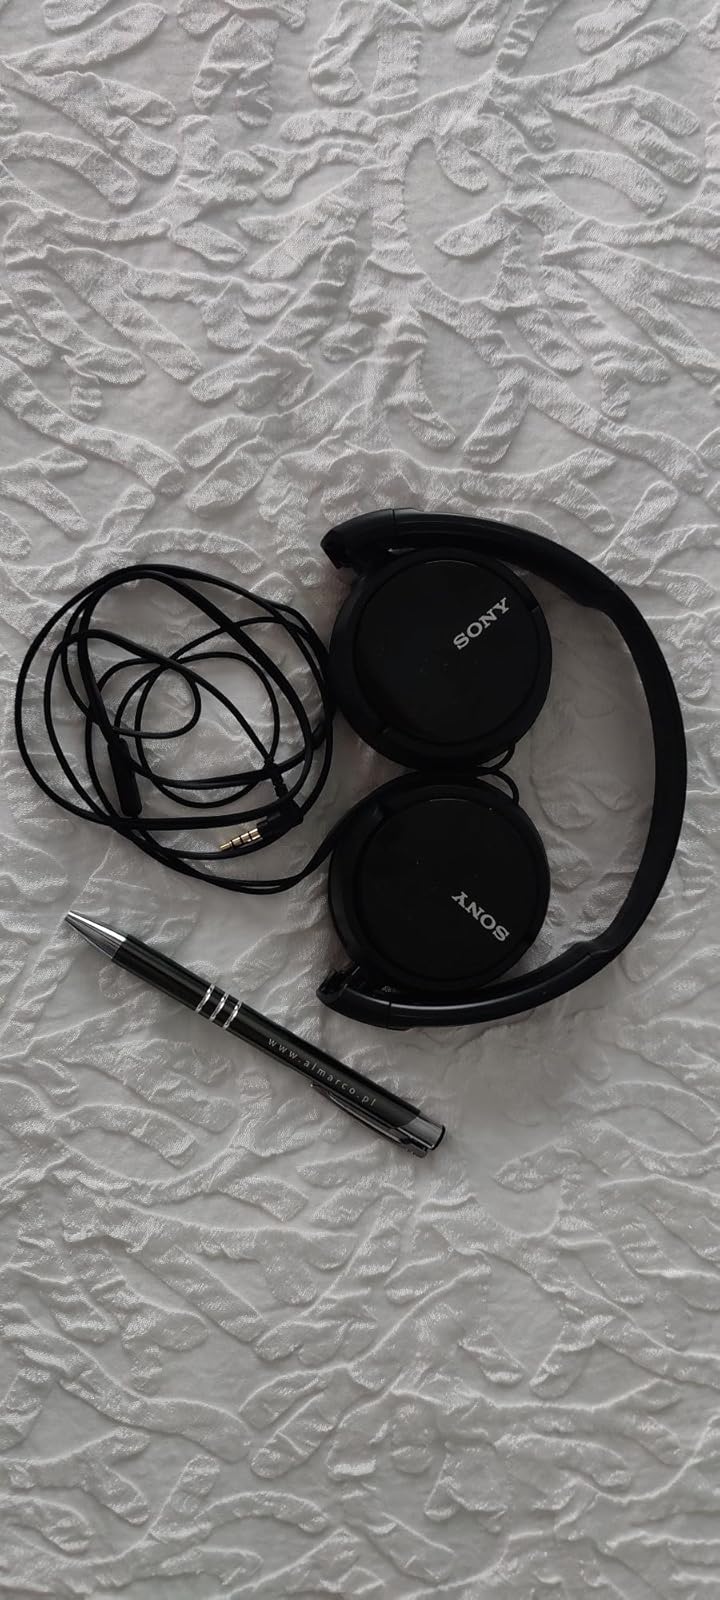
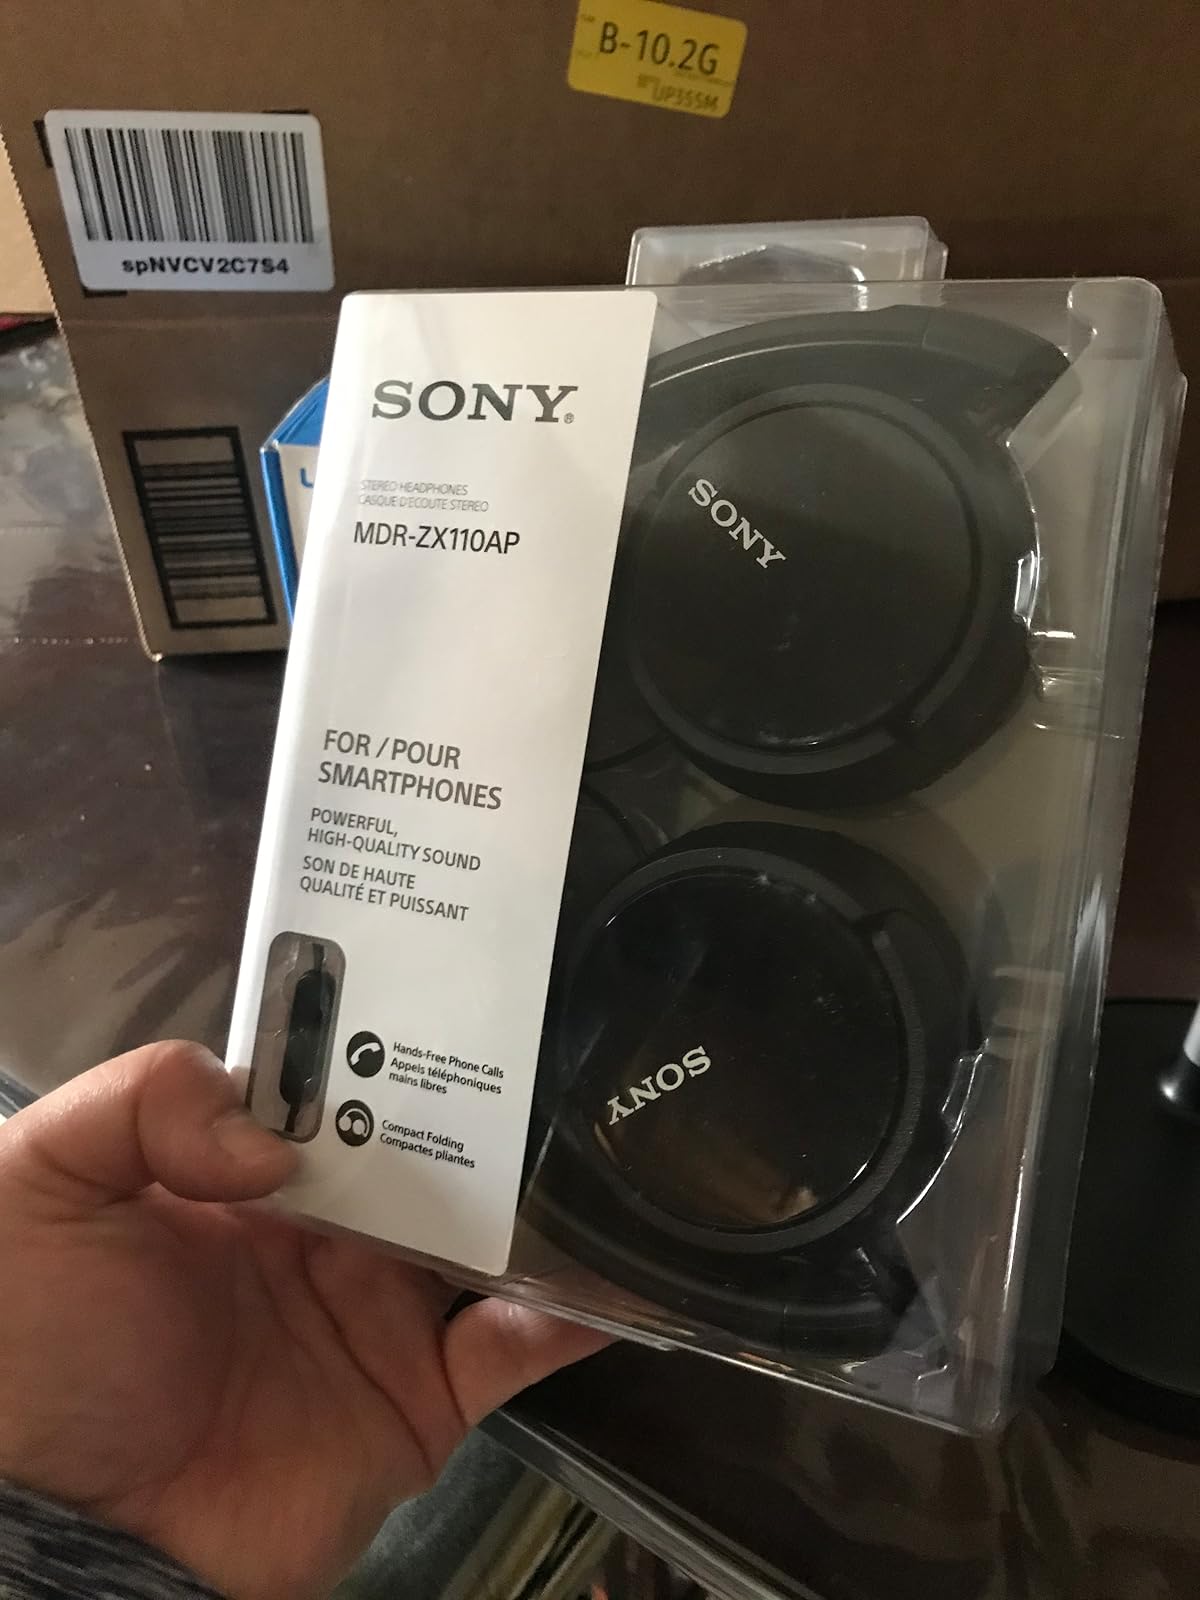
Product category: headphones
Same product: yes